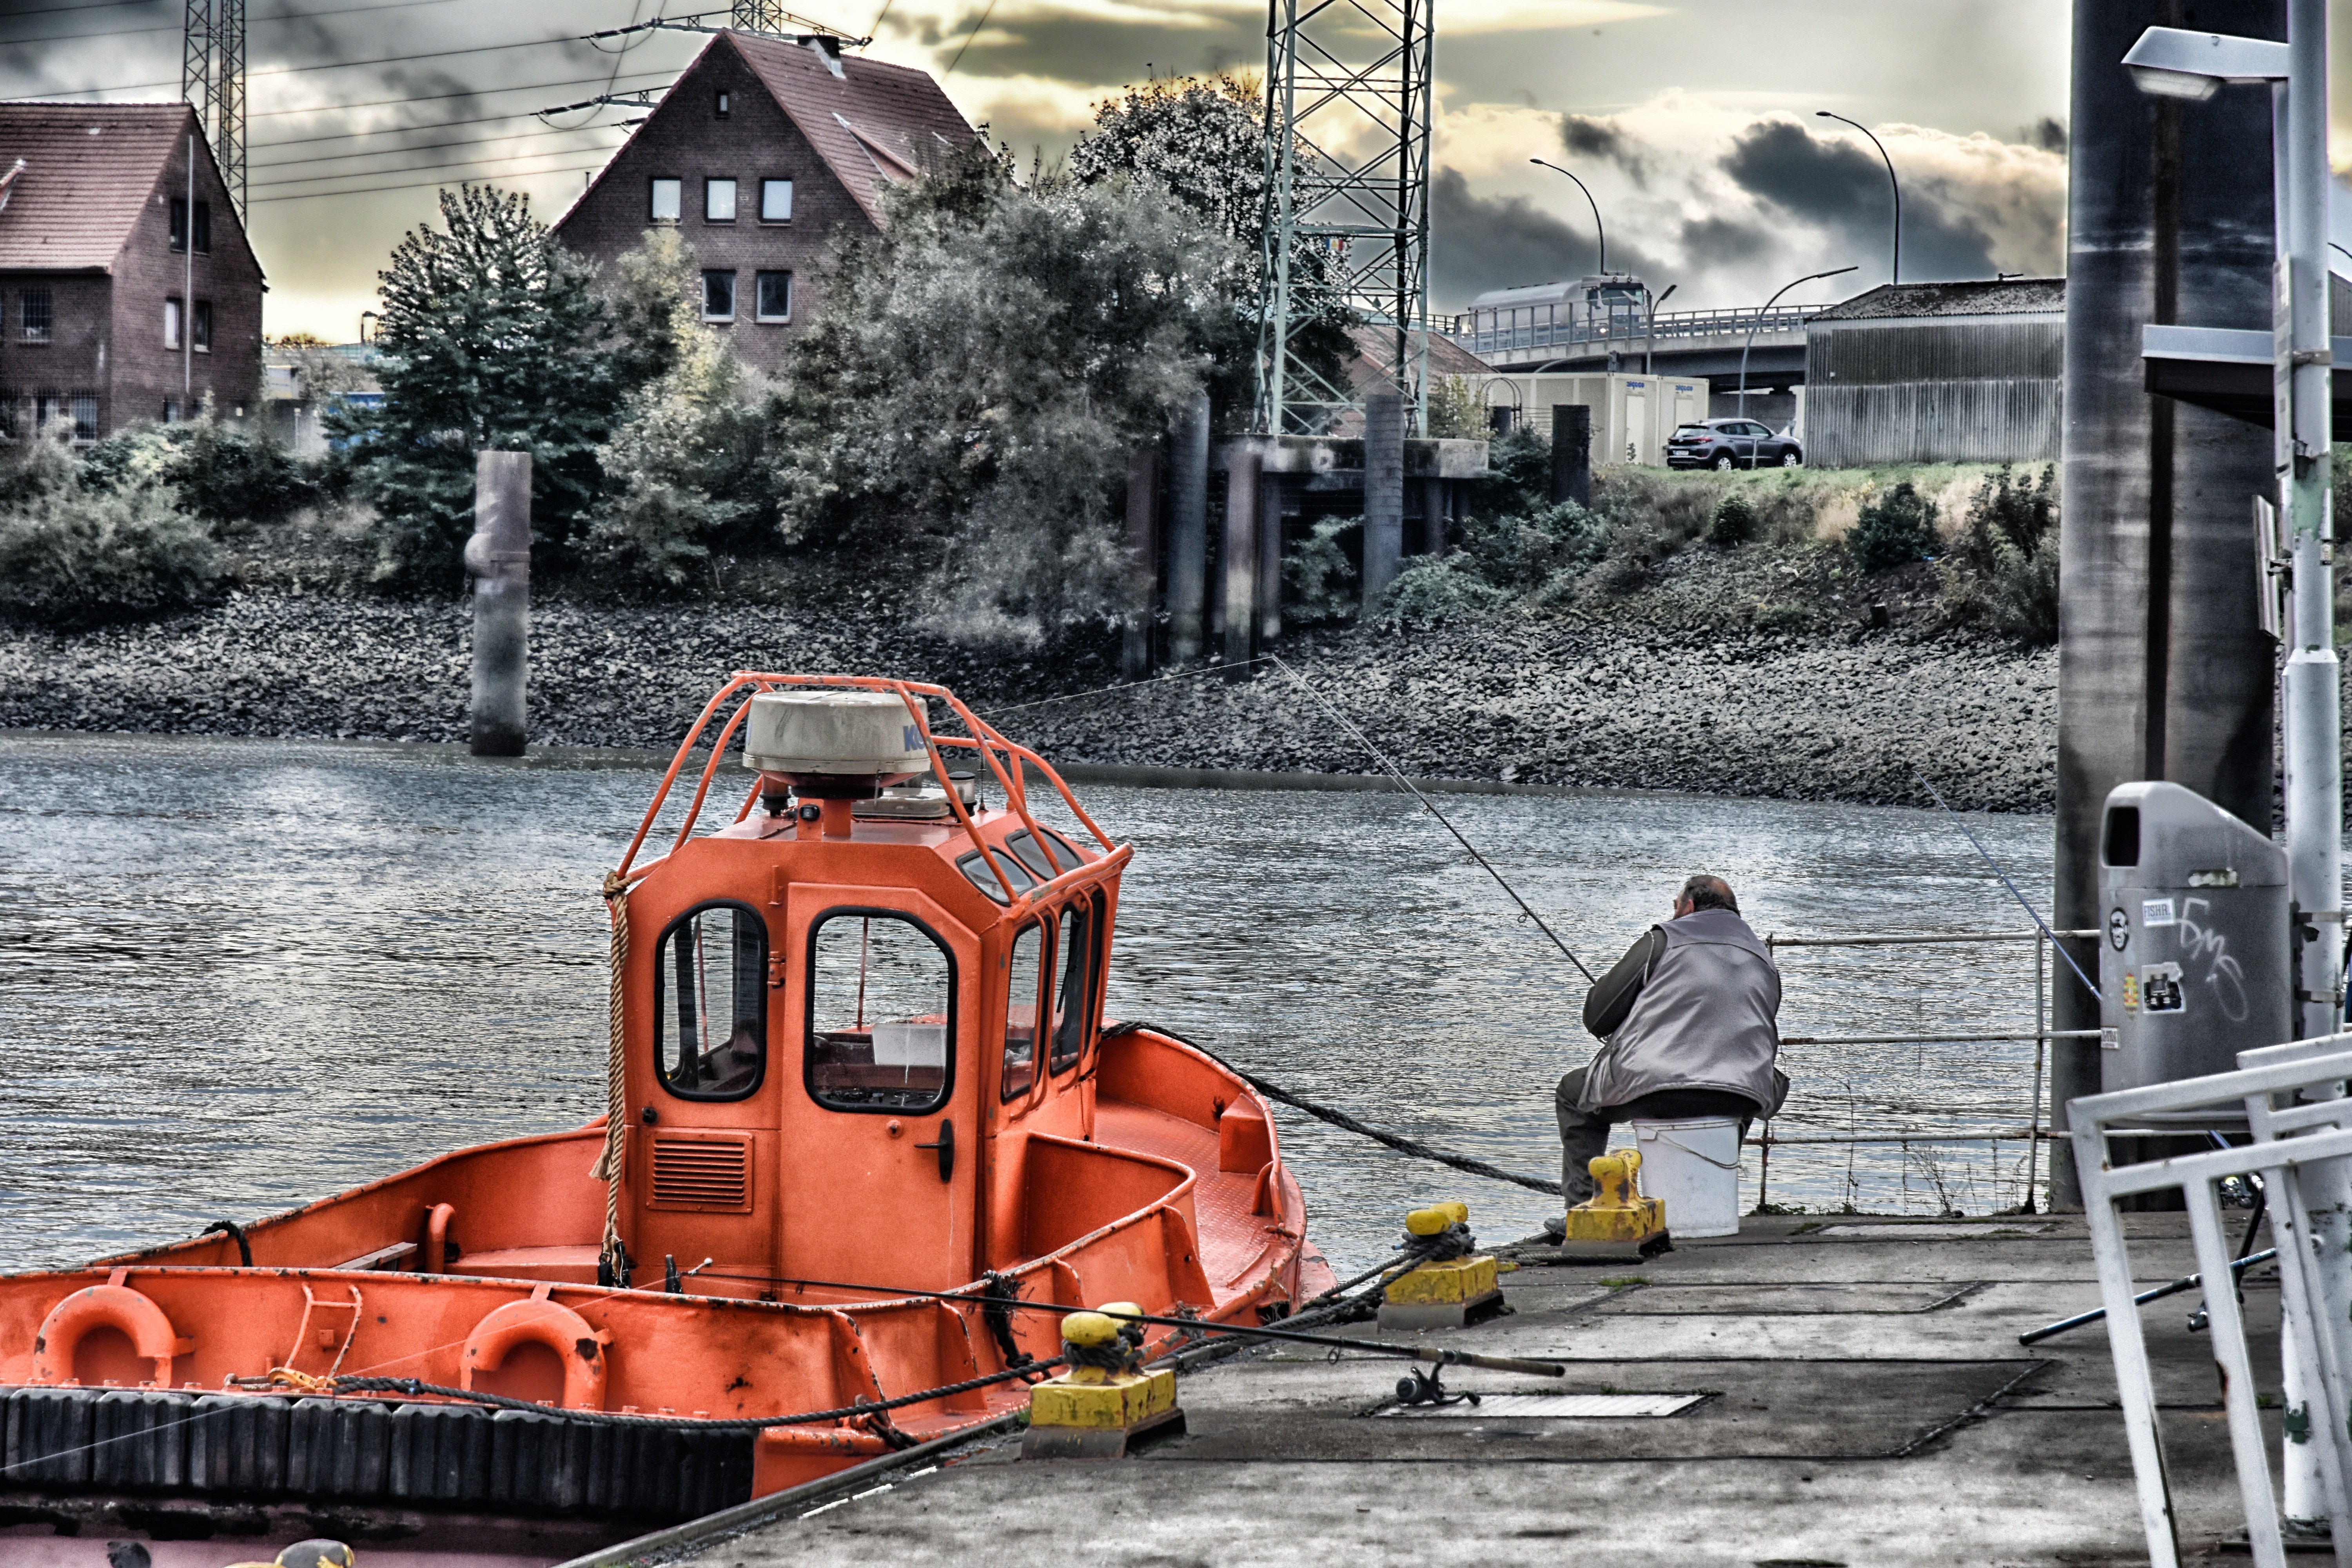
water, track, train, pier, ship, transport, boot, vehicle, jetty, waterway, create, locomotive, elbe, angler, screenshot, port of hamburg, investors, please donate, coffee donation, paypal, please appreciate, rethebr cke